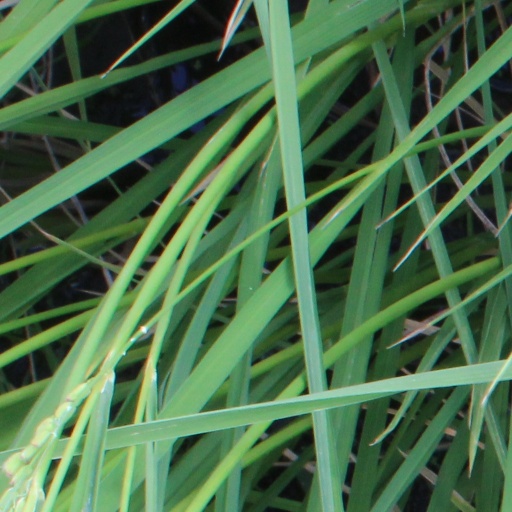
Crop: rice